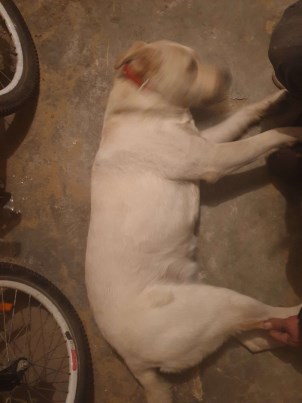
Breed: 3580-n000122-Labrador_retriever